Nemours Children's Hospital, Delaware

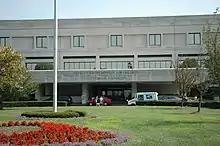
Main entrance of the Alfred I. duPont Hospital for Children

Alfred I. duPont established a trust composed of his holdings in E. I. du Pont de Nemours and Company which provided for the formation of The Nemours Foundation, named for the duPont family's home in France. The Nemours Foundation was incorporated in Florida in 1936. Nemours offers pediatric clinical care, research, education, advocacy and prevention programs.